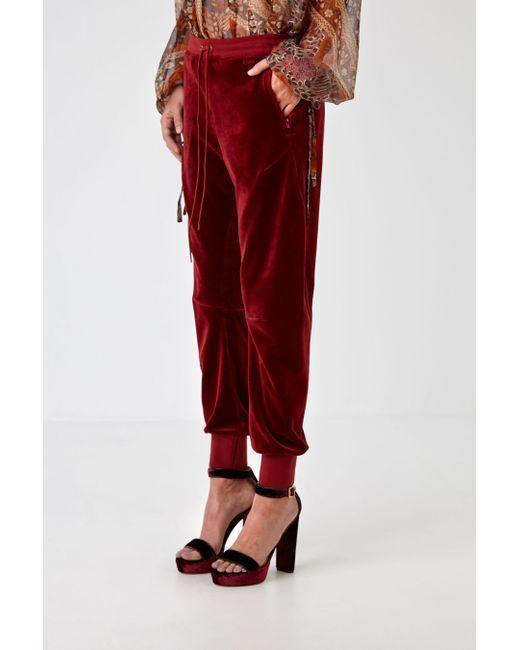
Samt-Trainingsanzug für Damen feste lange Hosen